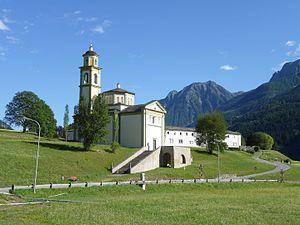
Cette liste présente les biens culturels d'importance nationale dans le canton des Grisons. Cette liste correspond à l'édition 2009 de l'Inventaire Suisse des biens culturels d'importance nationale pour le canton des Grisons. Il est trié par commune et inclus : 174 bâtiments séparés, 16 collections et 38 sites archéologiques.